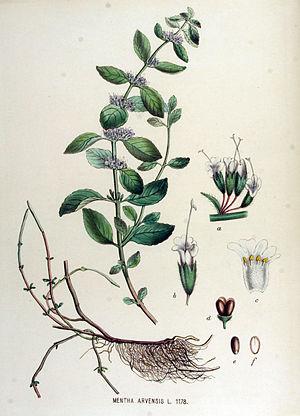
La menthe des champs est une espèce de plantes herbacées de la famille des Lamiaceae, originaire d'Europe.